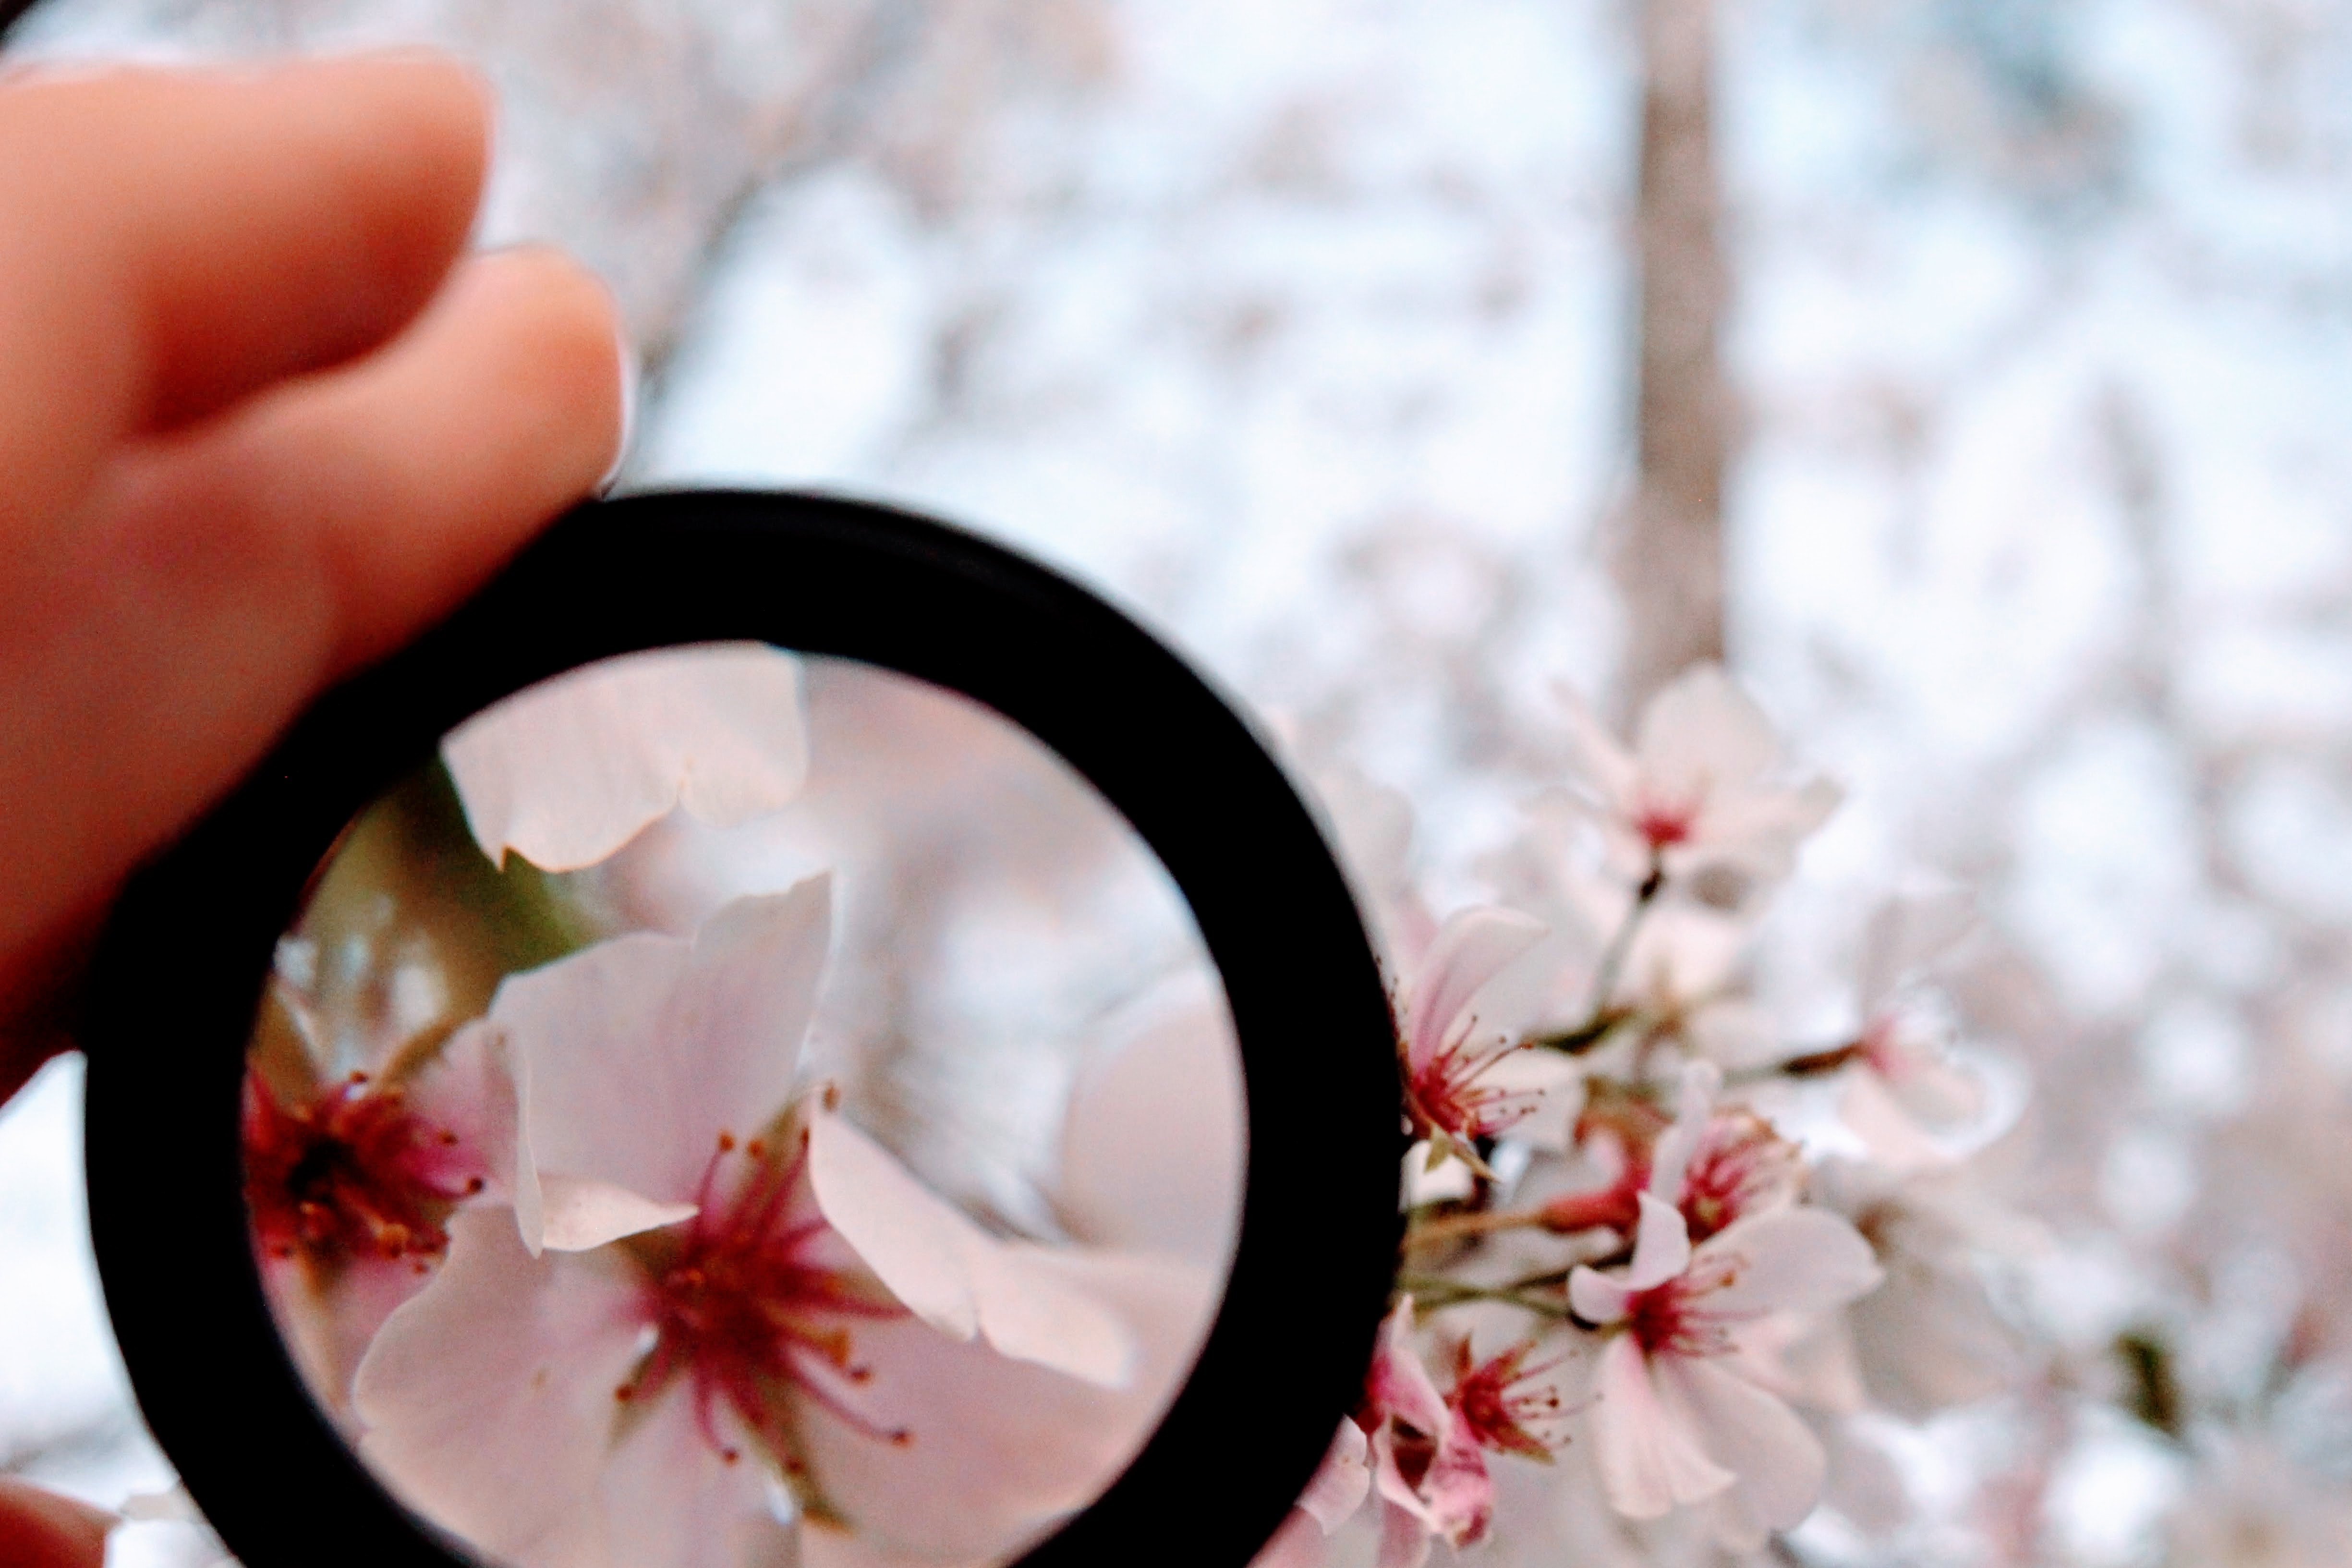
blossom, flower, cherry blossom, petal, spring, plant, branch, hand, magnolia